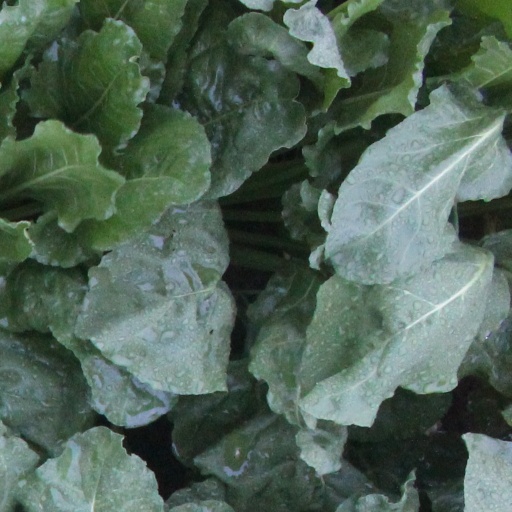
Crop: sugar beet